Convection

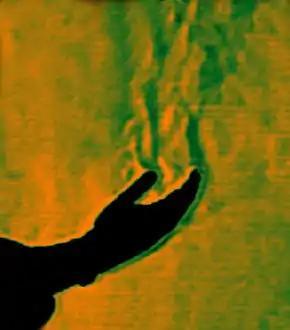
This color schlieren image reveals thermal convection originating from heat conduction from a human hand (in silhouette) to the surrounding still atmosphere, initially by diffusion from the hand to the surrounding air, and subsequently also as advection as the heat causes the air to start to move upwards.

Natural convection is a flow whose motion is caused by some parts of a fluid being heavier than other parts. In most cases this leads to natural circulation: the ability of a fluid in a system to circulate continuously under gravity, with transfer of heat energy.